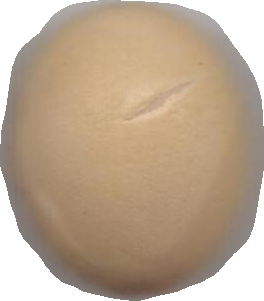
Variety: Grobogan